Disc herniation

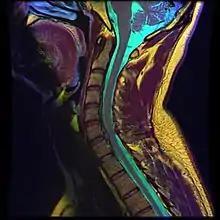
Herniated disc at C6–C7 level

Cervical disc herniations occur in the neck, most often between the fifth and sixth (C5–6) and the sixth and seventh (C6–7) cervical vertebral bodies. There is an increased susceptibility amongst older (60+) patients to herniations higher in the neck, especially at C3–4. Symptoms of cervical herniations may be felt in the back of the skull, the neck, shoulder girdle, scapula, arm, and hand. The nerves of the cervical plexus and brachial plexus can be affected.